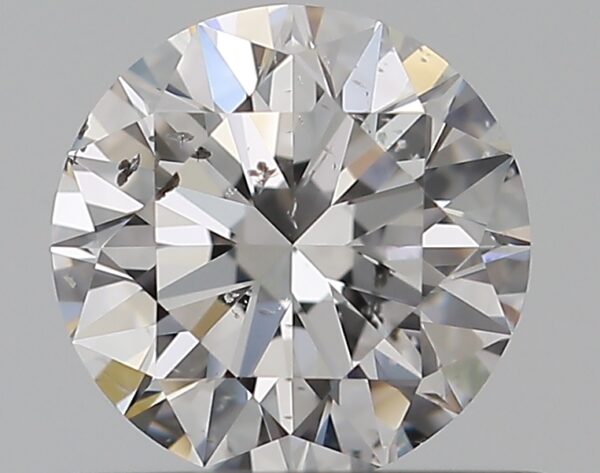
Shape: round
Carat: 0.53
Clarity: SI2
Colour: D
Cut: EX
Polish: EX
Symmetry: EX
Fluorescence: N
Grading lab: GIA
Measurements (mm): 5.17 x 5.19 x 3.19